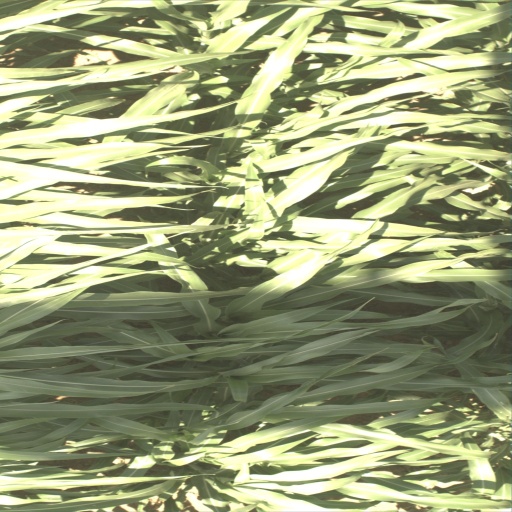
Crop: sorghum